Jewish Public Library (Montreal)

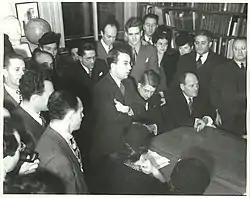
A. M. Klein (centre) at the Jewish Public Library in 1945.

Founded in 1914, the library's early history is grounded in the Yiddish-speaking immigrants who fled Europe at the turn of the 20th century. The early homes of the JPL were in rented cold water flats on St. Urbain Street and, for 20 years, on the corner of Esplanade Avenue and Mount-Royal. In the early 1970s, the patterns of Jewish migration within the city had made it apparent that the library should move again, to be nearer to other Jewish agencies and organizations. The Segal Centre for Performing Arts, YM-YWHA Jewish community centre, Montreal Holocaust Memorial Centre, and all Federation CJA offices are now within a campus on the corner of Cote Ste. Catherine Road and Westbury Avenue in Montreal's Côte-des-Neiges sector.